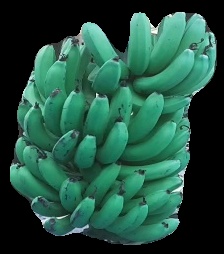
Variety: pachbale
Grade: grade3